Mark Glanville

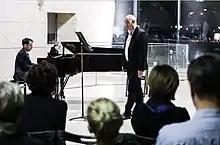
Mark Glanville and Mark Verter performing Weinberg at Polin Museum

On 8 November 2018, Mark Glanville and Mark Verter (pianist) gave their first performance of Citizen of Nowhere: A Sung Life, a programme devoted to the songs of Mieczysław Weinberg at the Martin Harris Centre, Manchester University followed by a performance at the Purcell Room on 3 February 2019. Glanville was subsequently invited to perform Weinberg songs for Israeli Opera in April 2019 and again with Marc Verter on Weinberg's 100th birthday, 8 December 2019, as part of the Polin Museum Warsaw's centennial celebrations for Weinberg which also featured Gidon Kremer and the Kremerata. 'Barbaric Verses', a new programme developed with pianist Marc Verter, inspired by the life and work of Weinberg, focused on the music and poetry of composers and writers living under totalitarian regimes. It debuted at Kings Place in February 2023 and was subsequently performed at The Sholem Asch Festival in Kutno, home to a quarter of Glanville's ancestors, in September 2023.